Joseph James DeAngelo

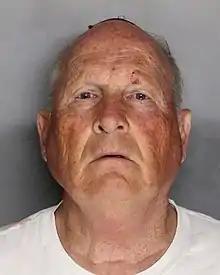
Mug shot of DeAngelo taken in 2018

Joseph James DeAngelo Jr. (born November 8, 1945) is an American serial killer and serial rapist known as the Golden State Killer, the Original Night Stalker, the East Area Rapist and the Visalia Ransacker, who committed at least 13 murders and numerous rapes and burglaries across California between 1974 and 1986. The crimes began in northern California where DeAngelo committed a minimum of 120 burglaries and one murder in the San Joaquin Valley before moving to Sacramento County, where he committed at least 51 rapes and two more murders from 1976 to 1979. In southern California, DeAngelo murdered at least ten people from 1979 until 1986 before going dormant.